Vincent Biruta

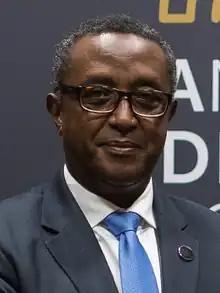
Biruta in March 2022

Vincent Biruta (born July 19, 1958) is a Rwandan physician and politician who served as the Minister of Foreign Affairs and International Cooperation from November 2019 to June 2024. He previously served in various other positions in the Rwandan cabinet under Presidents Paul Kagame and Pasteur Bizimungu.